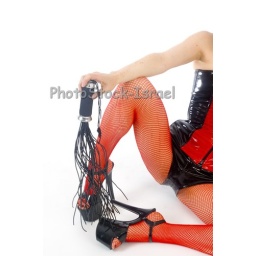
Woman aged 30 in red and black latex